Kat Ashley

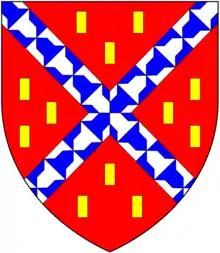
Coat of Arms of the Champernowne family: "Gules, a saltire vair between twelve billets or"

Katherine Champernowne's parentage is not known for certain. There are two principal candidates for her father.